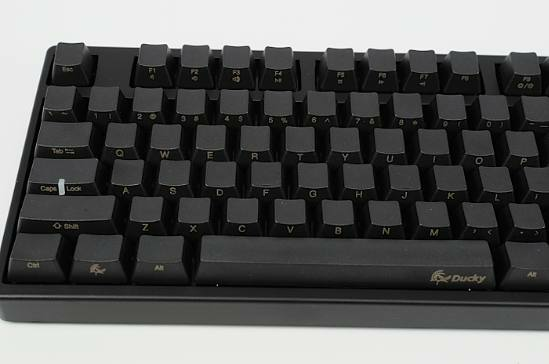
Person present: No